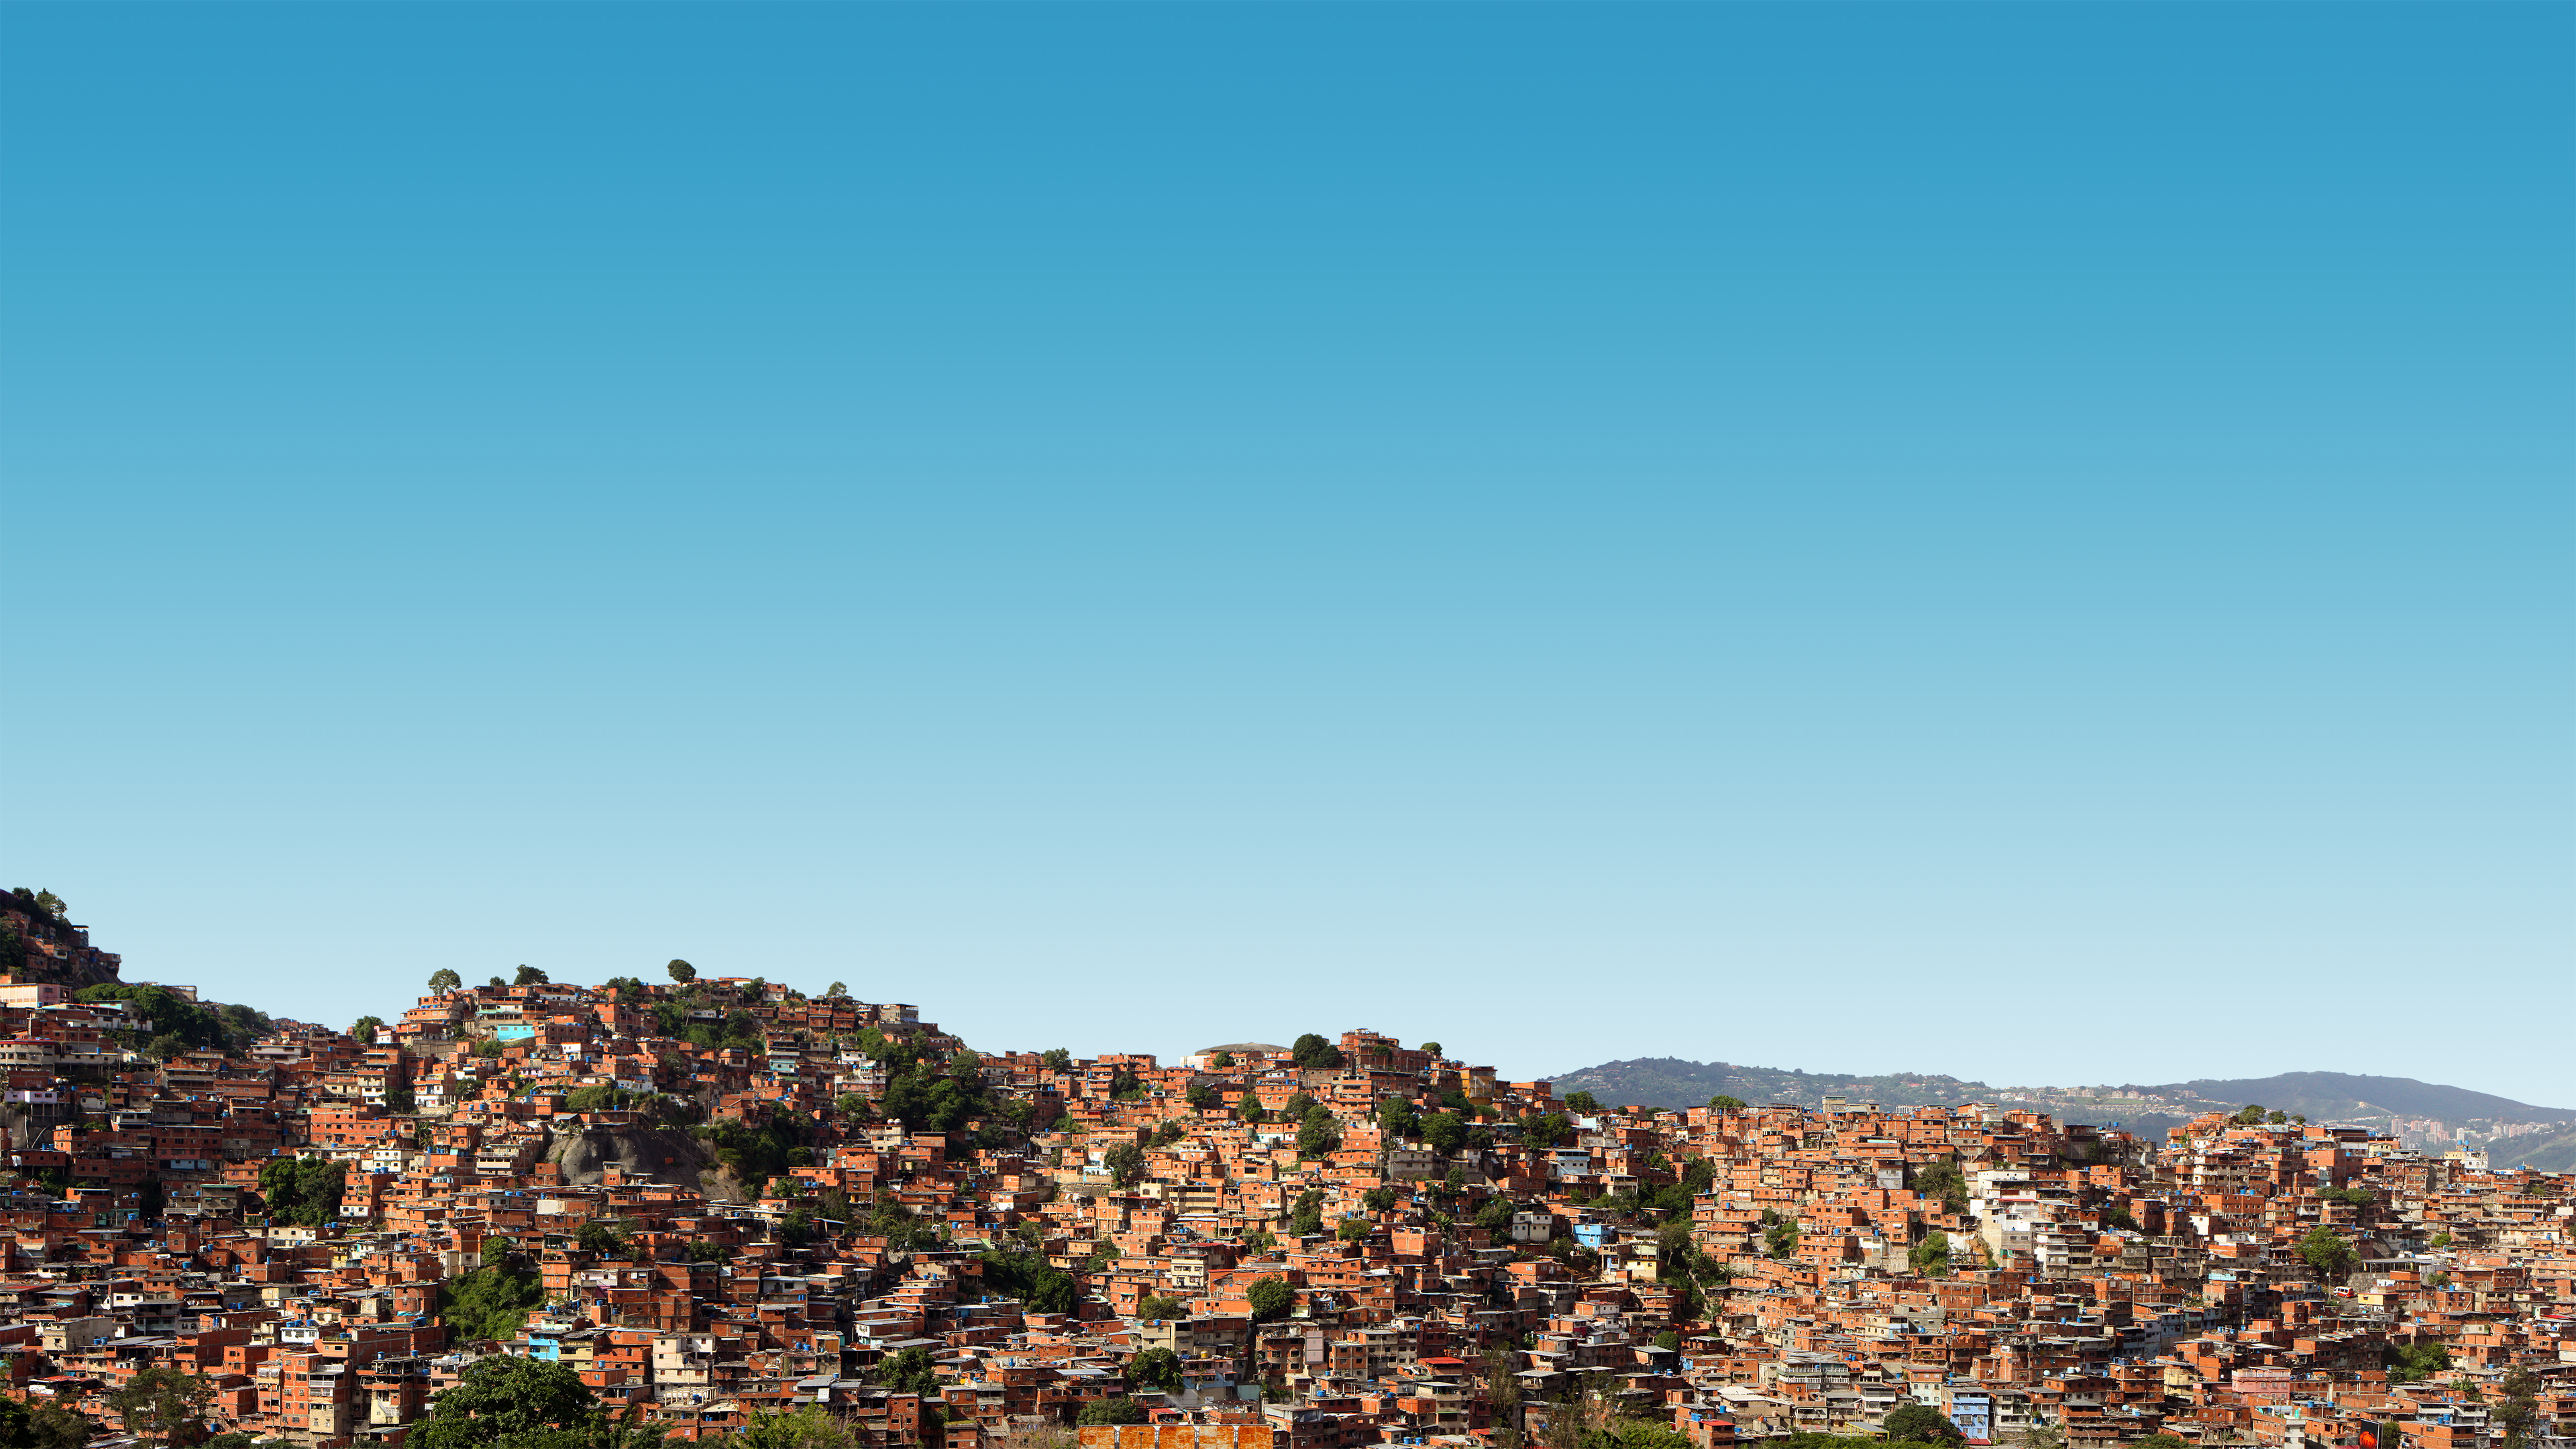
landscape, tree, horizon, mountain, sky, hill, town, city, cityscape, panorama, village, panoramic, autumn, outdoors, buildings, houses, ecosystem